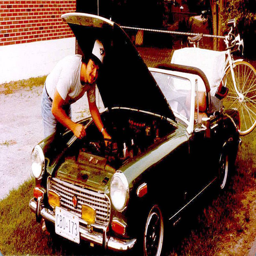
automobile model : this is at the start of a move .